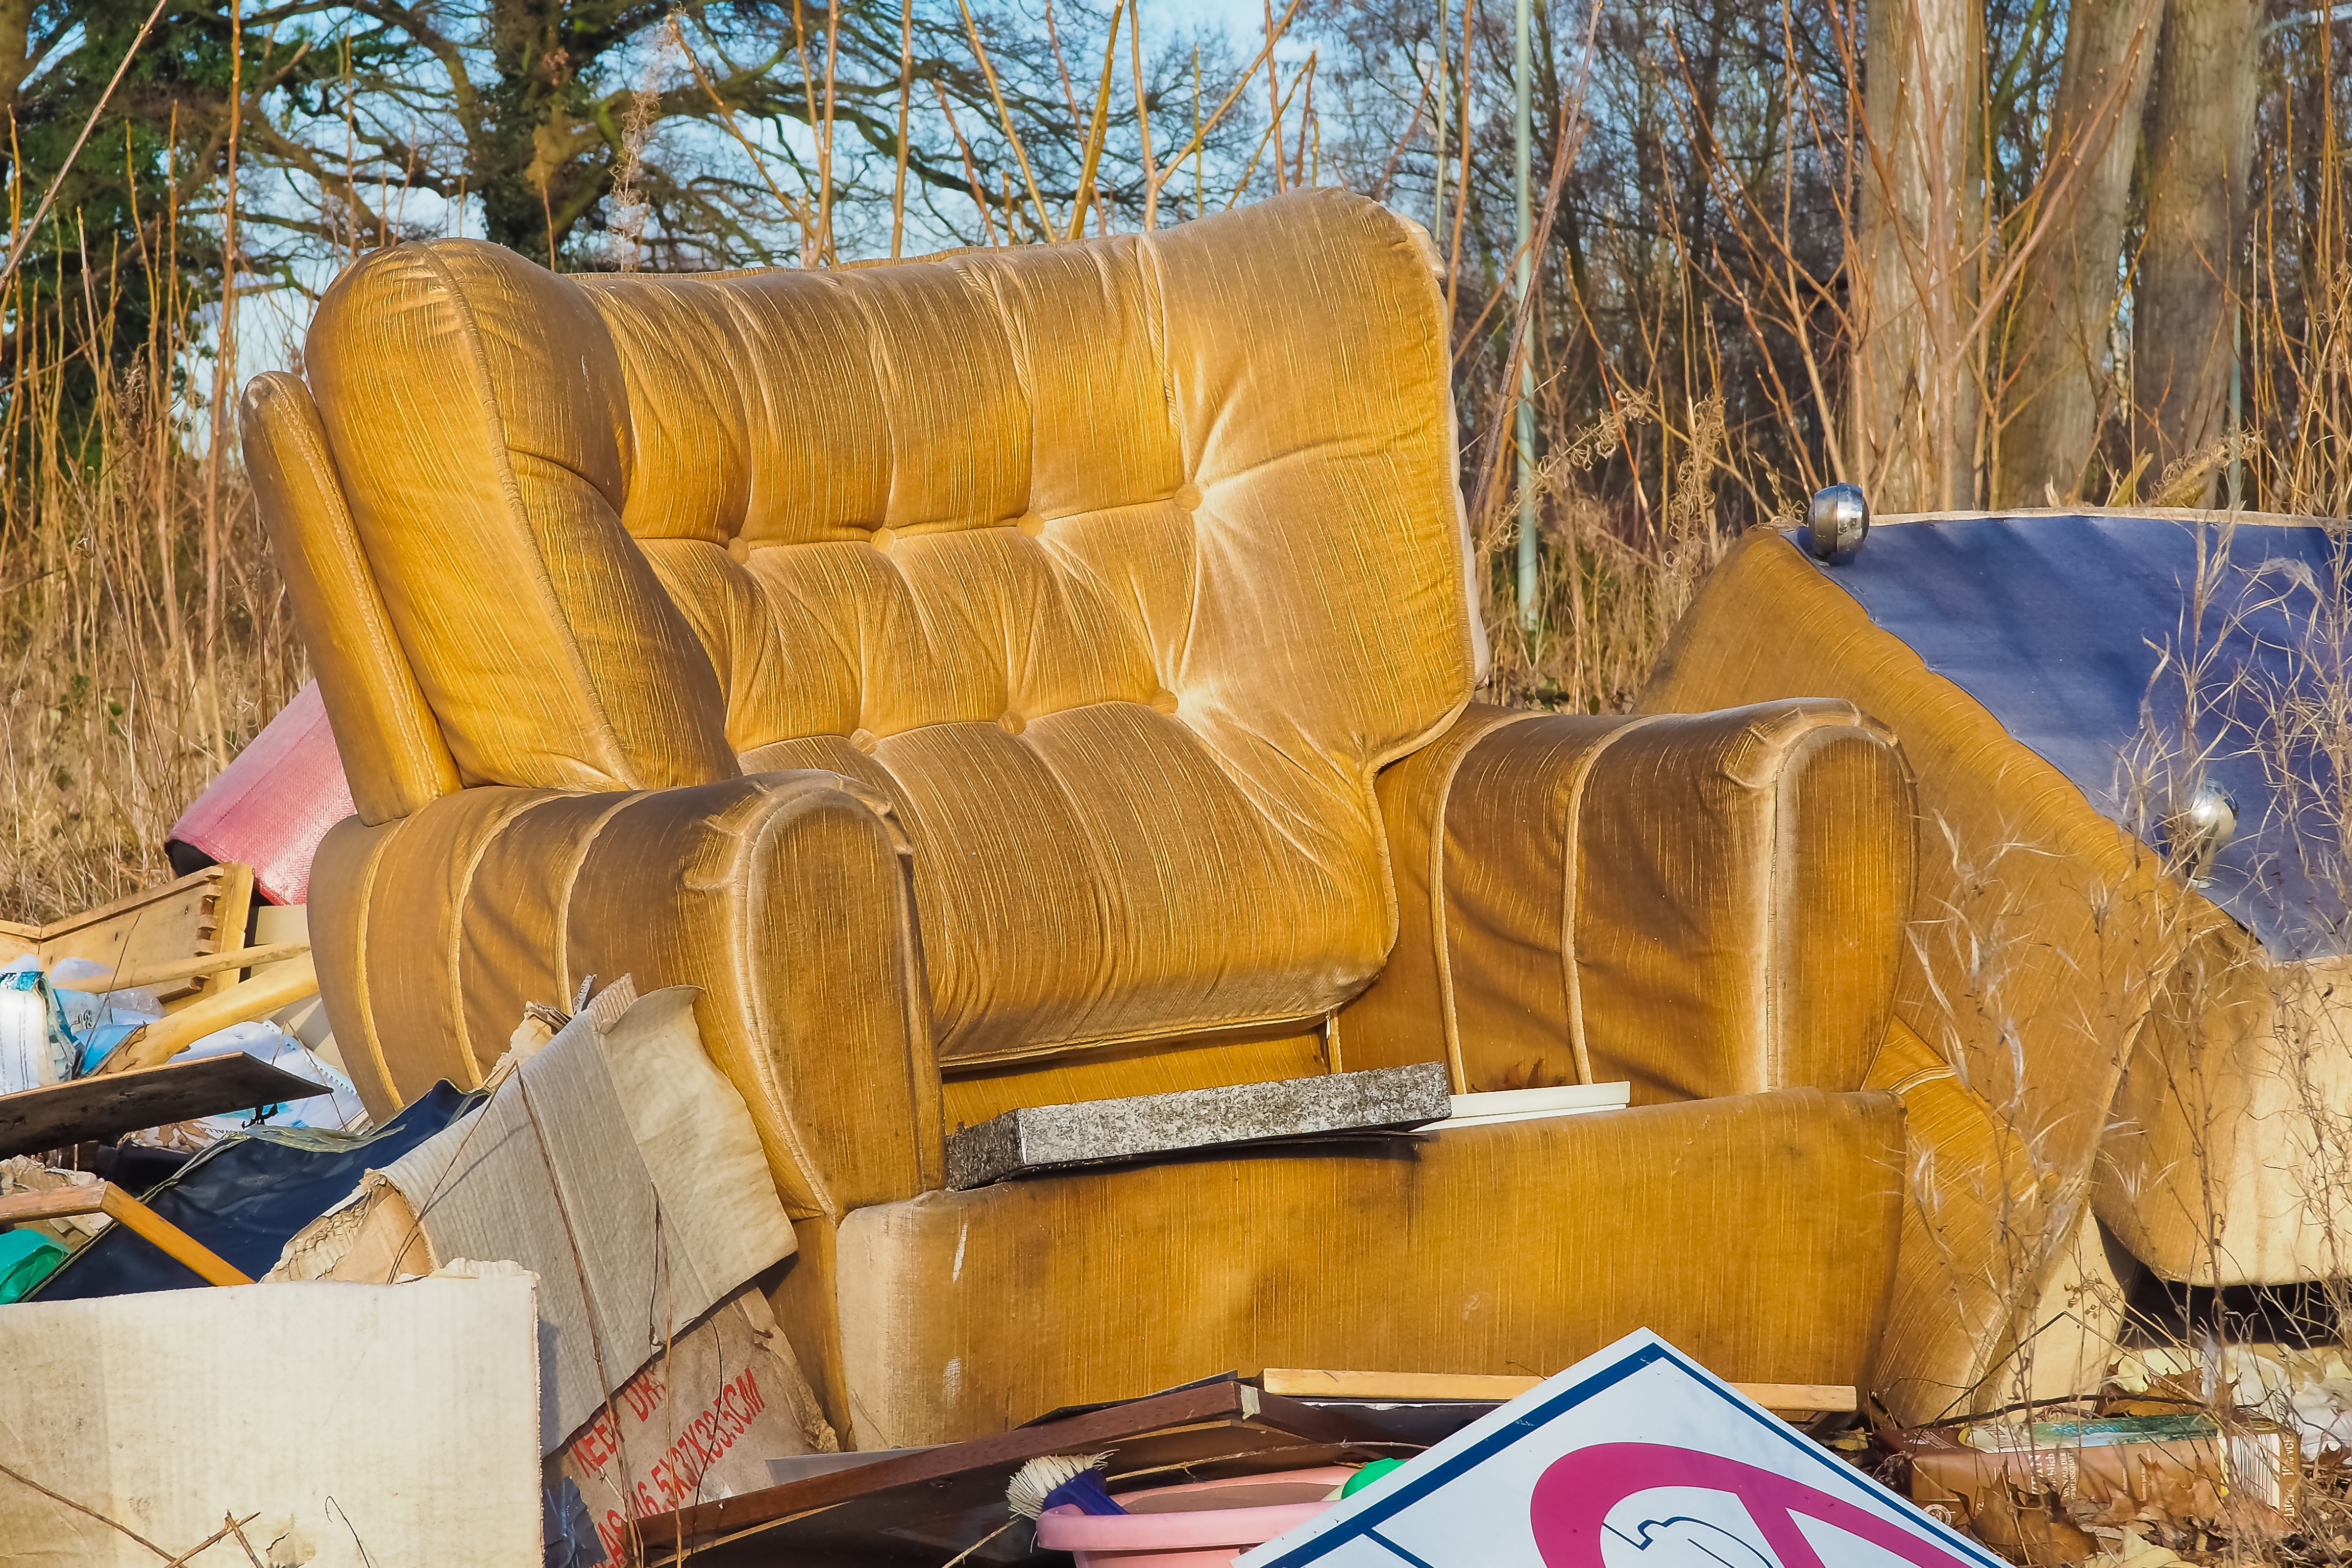
tree, wood, chair, old, atmosphere, broken, brown, decay, furniture, yellow, destroyed, vandalism, transience, weird, garbage, destruction, mood, past, forget, transient, leave, lost places, pforphoto, break up, lapsed, ailing, run down, seating furniture